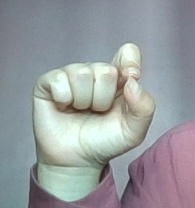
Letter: fa